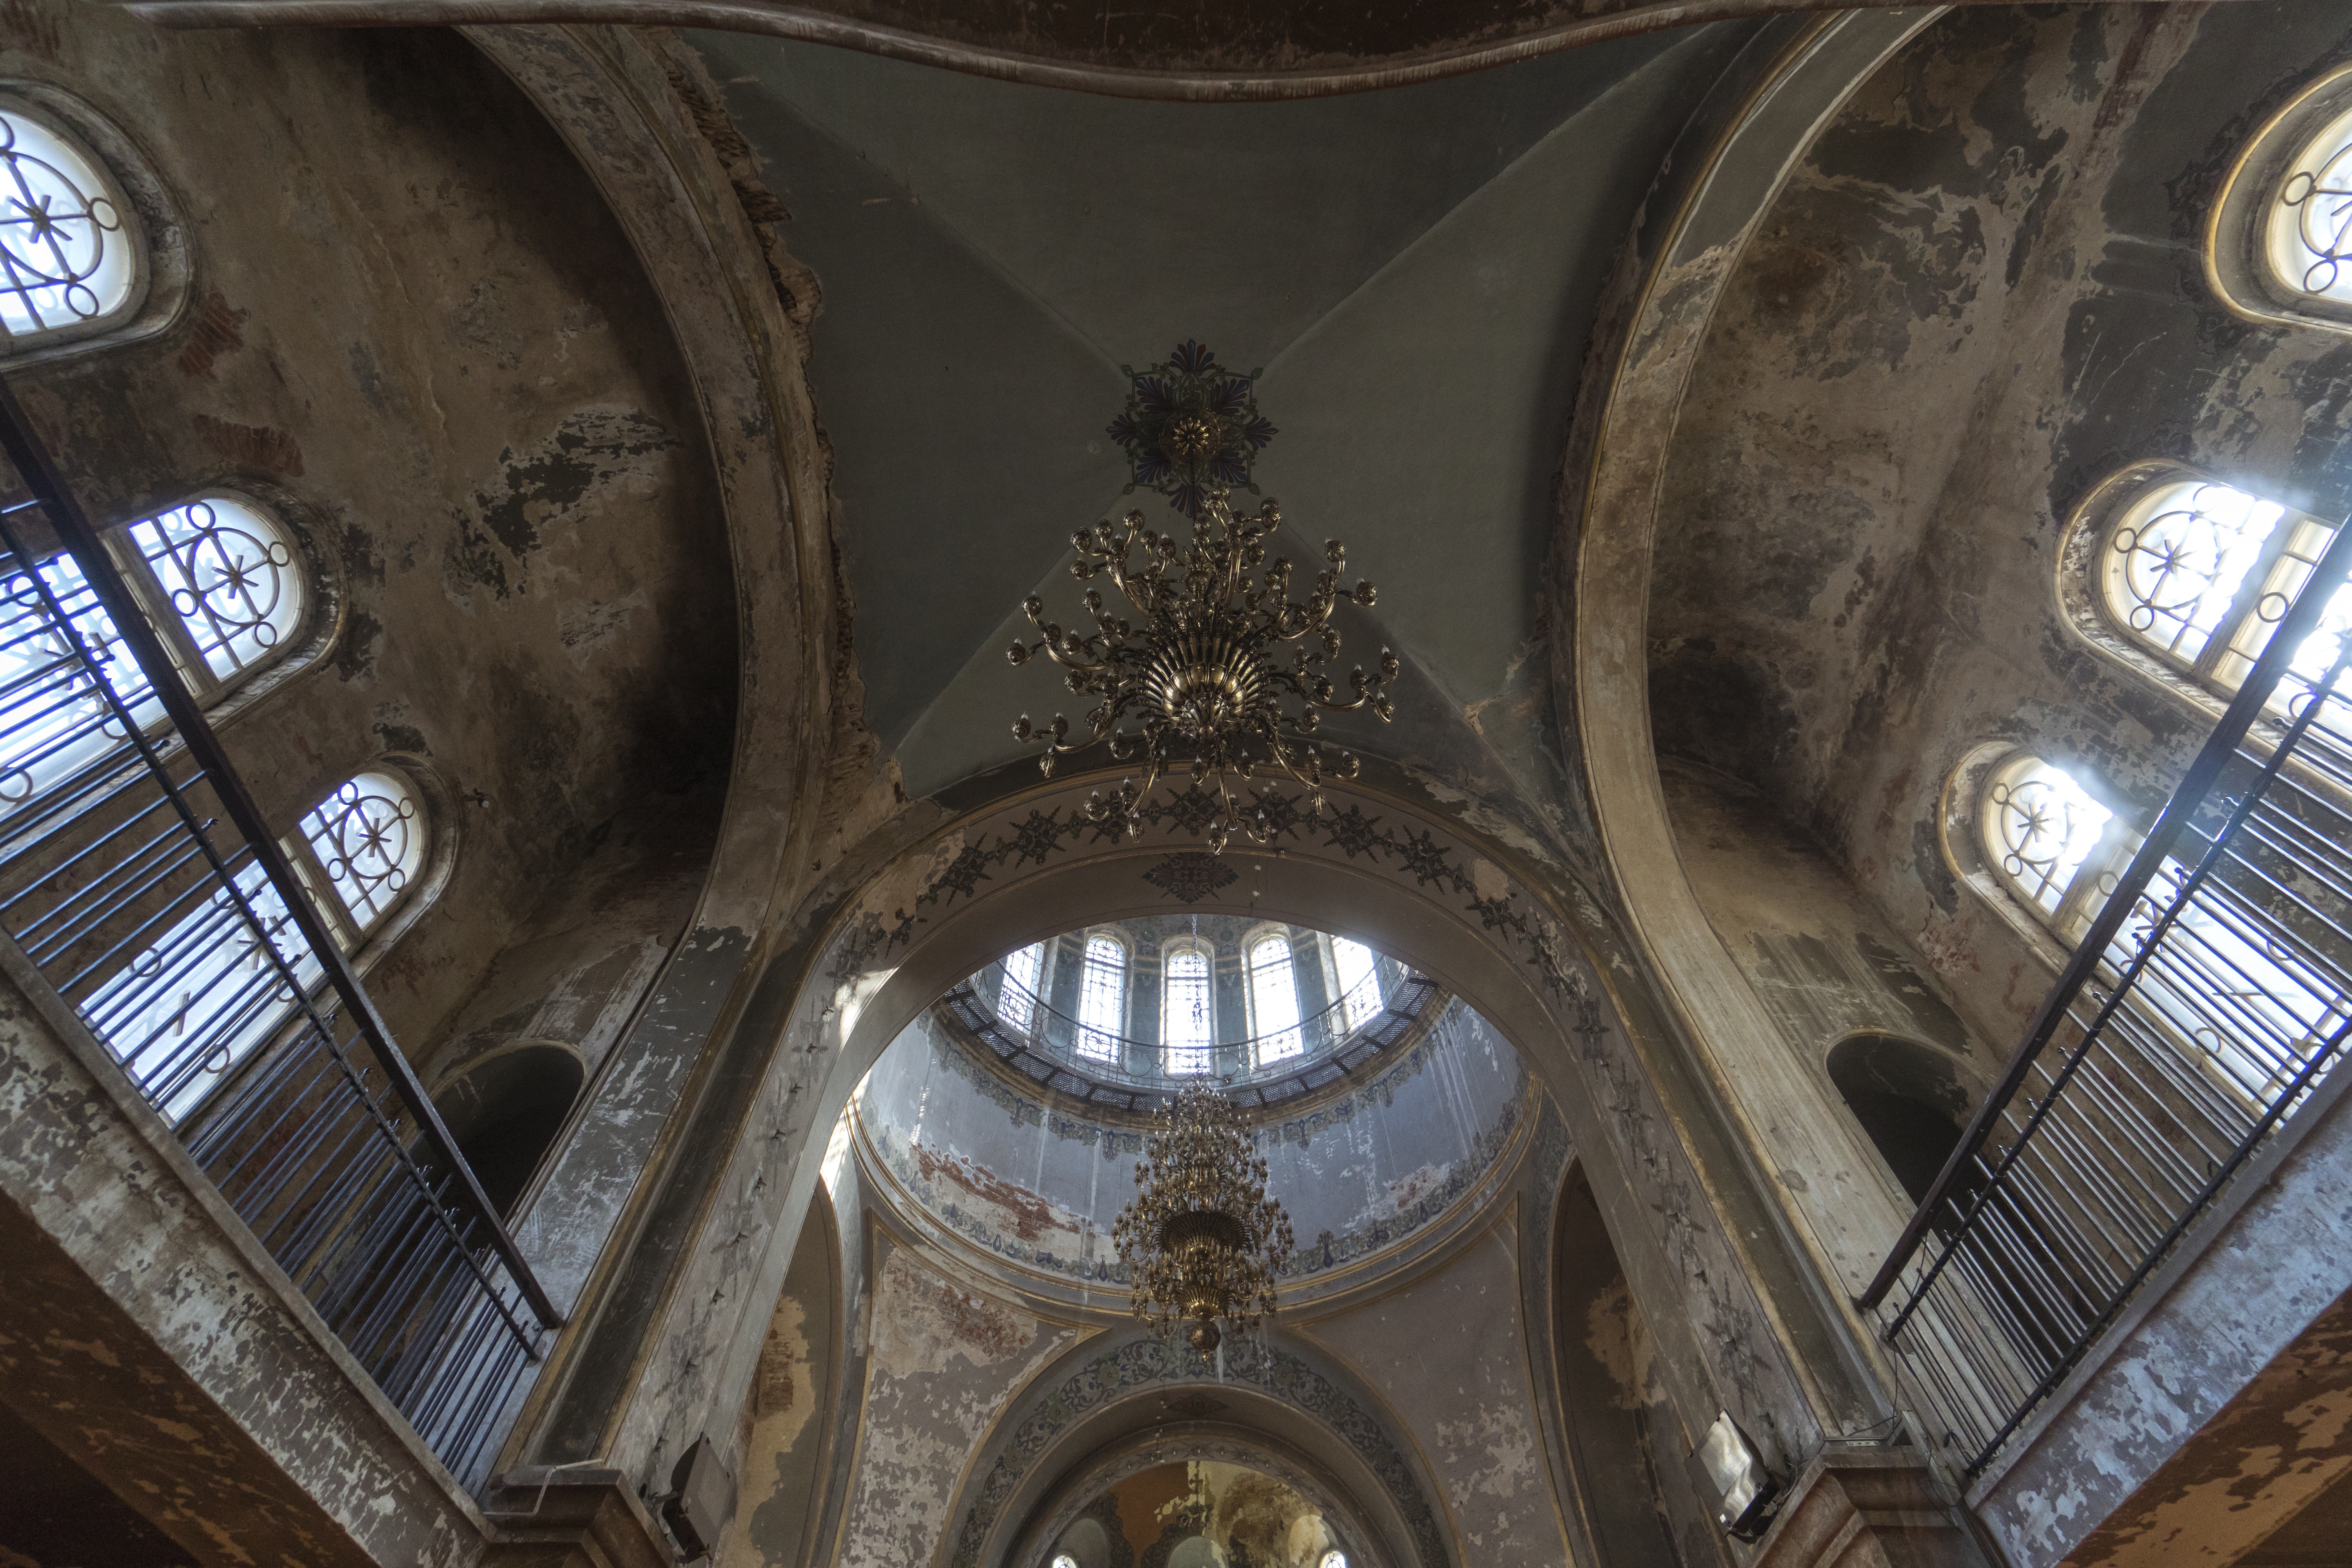
architecture, interior, building, old, ceiling, indoor, church, cathedral, chapel, historic, lighting, place of worship, catholic, faith, symmetry, culture, history, holy, vault, historical, basilica, dome, god, ancient history